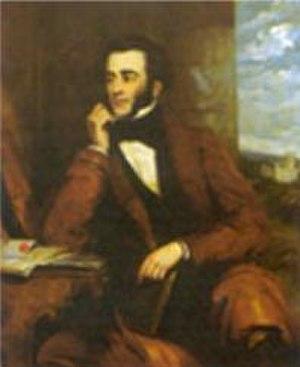
Henry John George Herbert, 3ᵉ comte de Carnarvon, FRS, appelé Lord Porchester de 1811 à 1833, était un écrivain, voyageur et homme politique britannique.